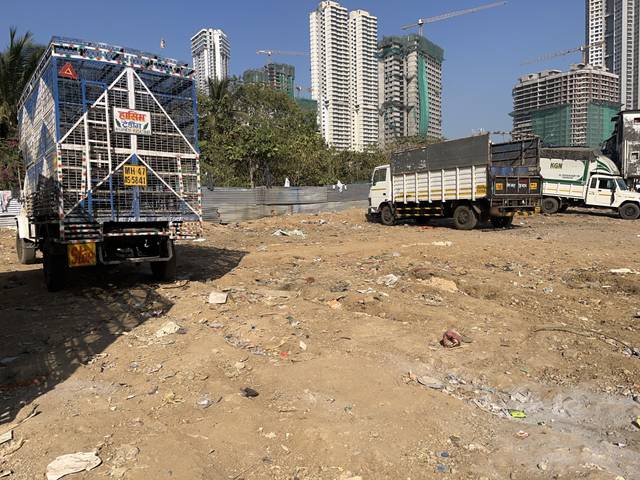
Region: India
Coordinates: 19.202, 72.83